La Hacquinière station

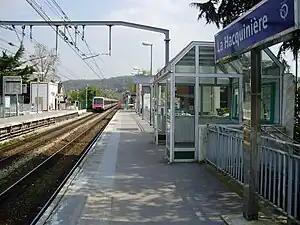
La Hacquinière station platform

La Hacquinière stations is one of the two RER B stations of Bures-sur-Yvette, near Paris, in France. It is also the name of a district of this town.